7 West 54th Street

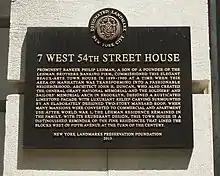
New York City Landmark plaque at building's entrance

When Robert Lehman died in 1969, his art collection had 3,000 works. In his will, Robert requested that the Met preserve the house in exchange for the Met receiving his entire art collection, so the artwork could be displayed in a similar context to how it had been assembled. Originally, Lehman wished for the Met to disassemble the whole house and relocate it to the museum building, but the Met ultimately only disassembled the interiors. Seven rooms were rebuilt to the Met's building, where it was reassembled as the Robert Lehman Wing, which opened in 1975. Meanwhile, ownership of the Lehman house was transferred to the 7 West 54th Street Realty Corporation in 1974.